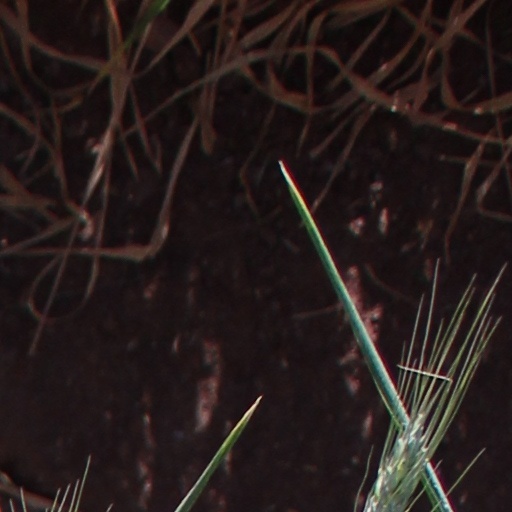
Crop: wheat